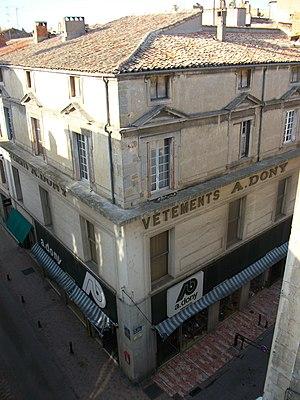
La maison natale de Guillaume Peyrusse, située à l'angle des rues de Verdun et Hacynthe Chartran, dans la bastide Saint-Louis à Carcassonne.
Guillaume-Joseph-Roux Peyrusse, fut le trésorier de Napoléon 1er sous le Premier Empire.